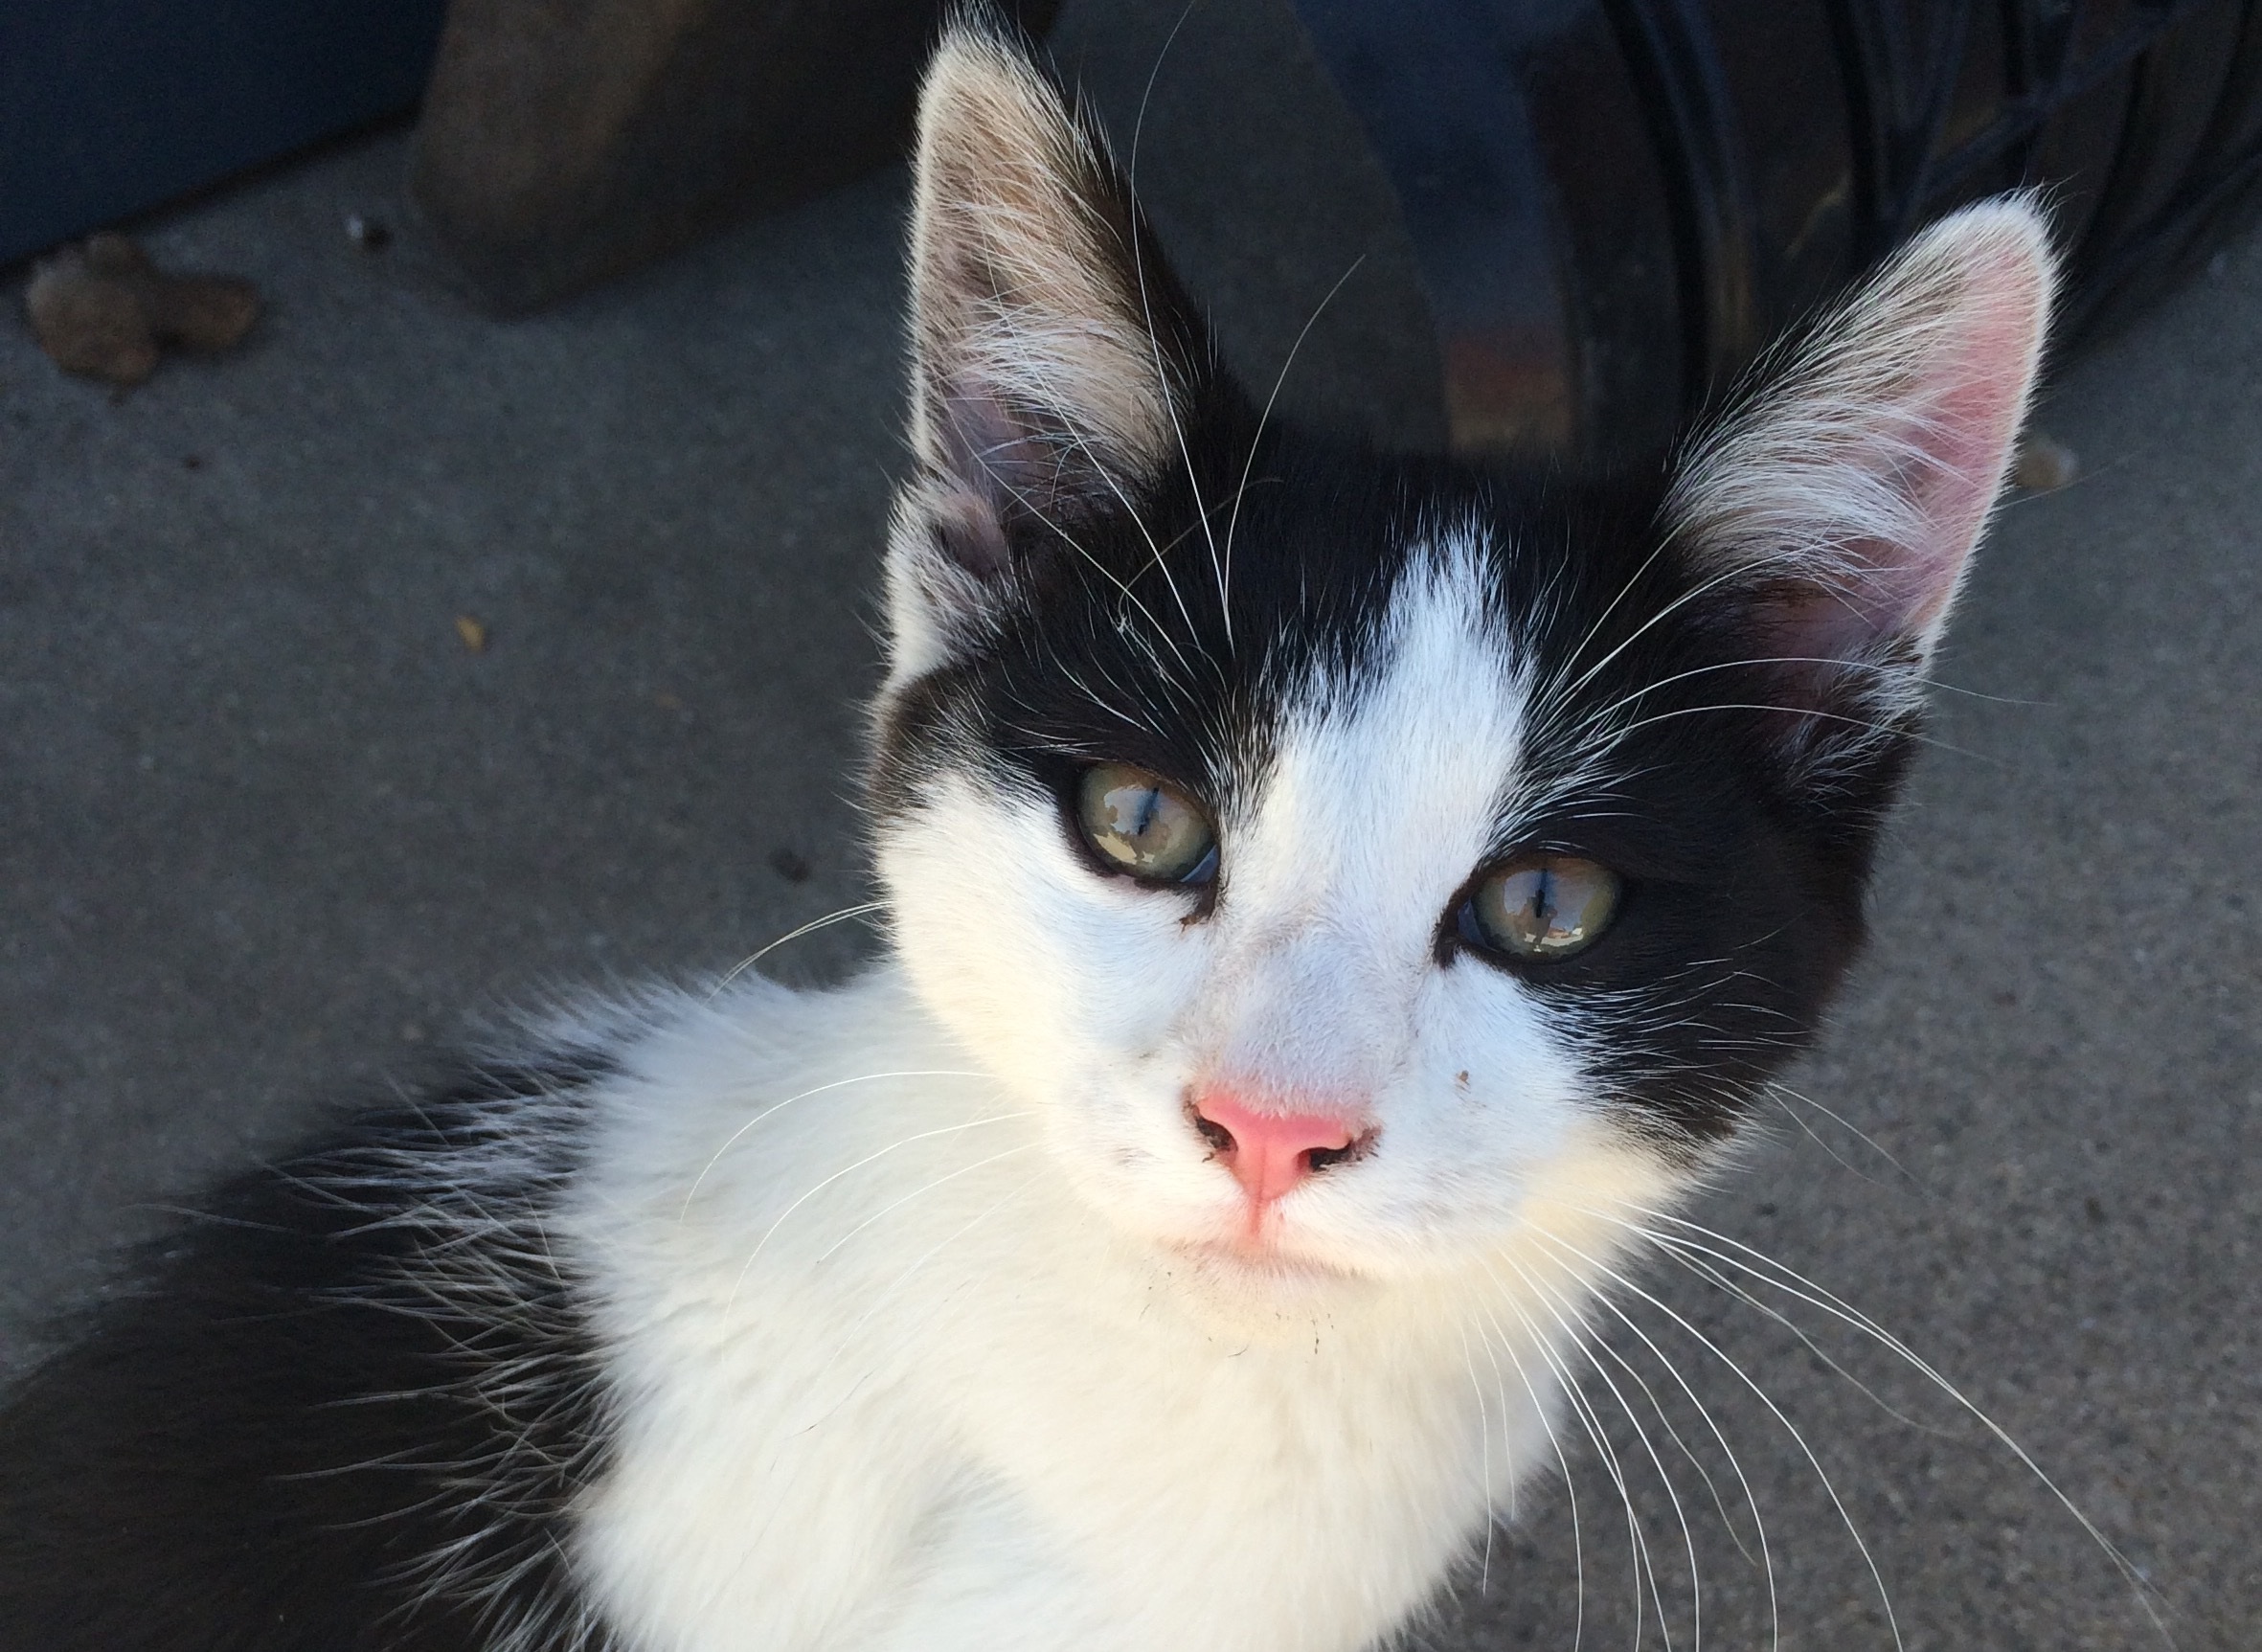
black and white, white, animal, cute, portrait, young, kitten, cat, small, mammal, black, whiskers, vertebrate, domestic, hungry, everyday, norwegian forest cat, small to medium sized cats, cat like mammal, domestic short haired cat